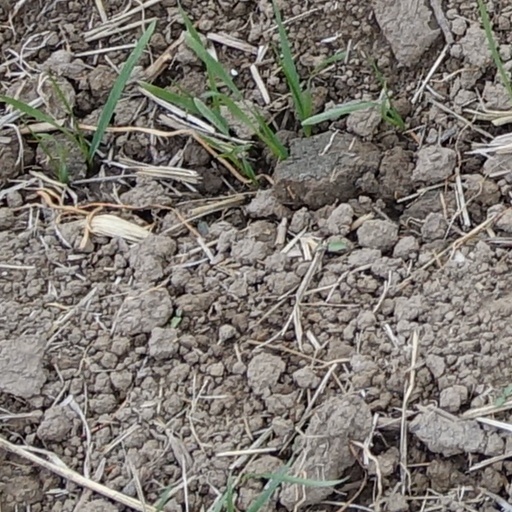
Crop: wheat